Vaigattøyane

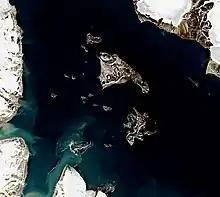
Sentinel-2 image (2021)

Vaigattøyane is a group of islands in Hinlopen Strait, between Spitsbergen and Nordaustlandet of the Svalbard archipelago. The island group is named after "Waygat", a previous name of Hinlopenstretet.